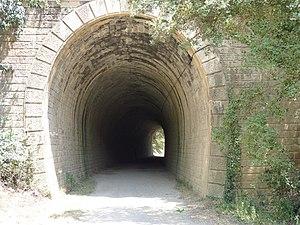
L'entrée de l'ancien tunnel de chemin de fer, Le Vila, Reynès (Pyrénées-Orientales, Languedoc-Roussillon, France) Català: L'entrada del vell túnel del ferrocarril, el Vilar, Reiners (Pirineus Orientals, Llenguadoc-Rosselló, França) Español: La entrada del viejo túnel del ferrocarril, el Vilar, Reynès (Pirineos Orientales, Languedoc-Rosellón, Francia)
La ligne d'Elne à Arles-sur-Tech est une ligne ferroviaire française partiellement déclassée qui reliait Elne à Arles-sur-Tech dans le département des Pyrénées-Orientales. Aujourd'hui exploitée en trafic fret jusqu'au Boulou, elle constitue la ligne 680 000 du réseau ferré national.